Ranadheera

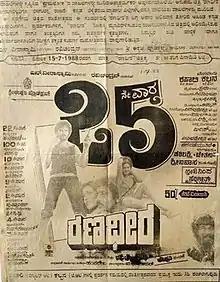
Promotional poster

Ranadheera is a 1988 Indian Kannada-language musical romantic action film directed by V. Ravichandran and produced by N. Veeraswamy under Eshwari Productions. The film, an adaptation of 1983 Hindi film "Hero", stars Ravichandran and Khushbu, alongside Anant Nag, Lokesh, Sudheer and Jai Jagadish. The music was composed by Hamsalekha, while cinematography and editing were handled by R. Madhusudan and K. Balu respectively.